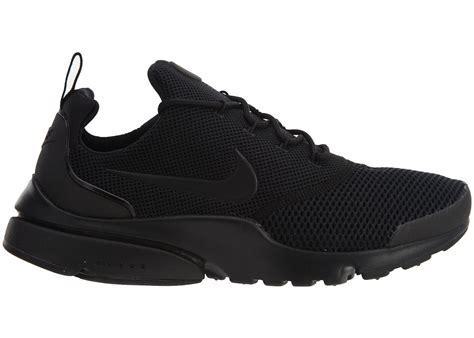
Brand: Nike
Model: Presto Fly